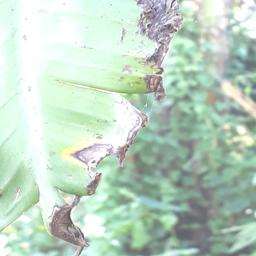
Label: POTASSIUM DEFICIENCY